Caroline Mulroney

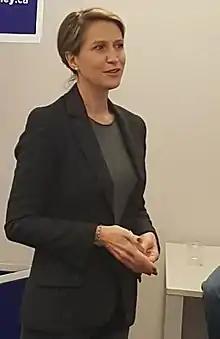
Mulroney at a leadership campaign event in 2018

Following the sudden resignation of Ontario PC leader Patrick Brown on January 25, 2018, due to allegations of sexual misconduct, Mulroney's name was raised as a possible successor.